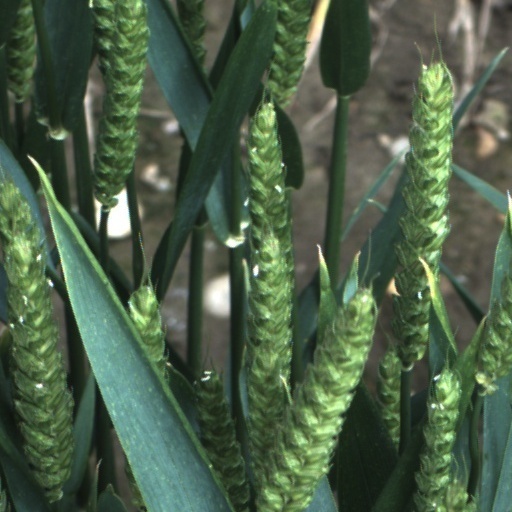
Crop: wheat